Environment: real
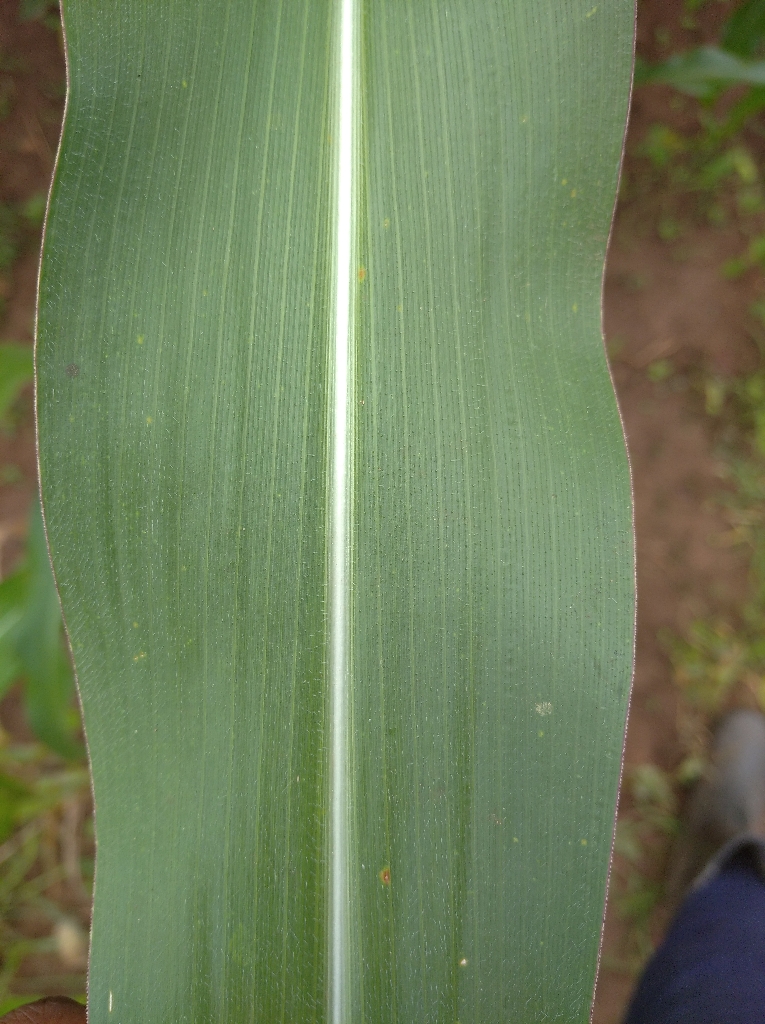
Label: healthy